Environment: real
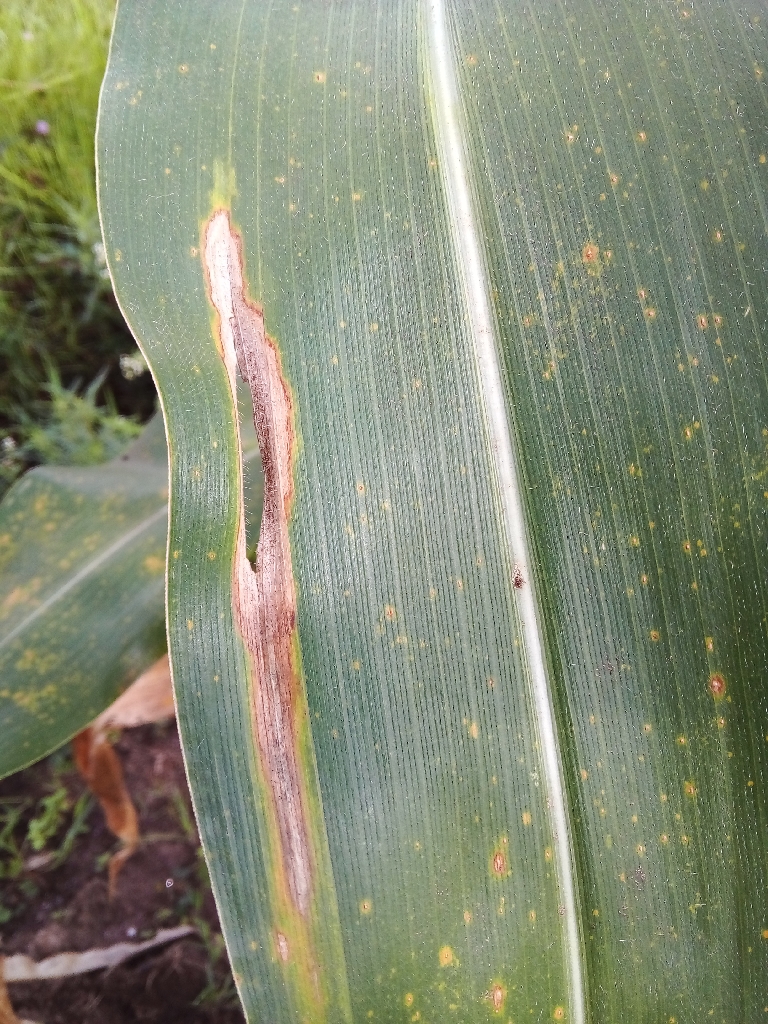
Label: northern_corn_leaf_blight